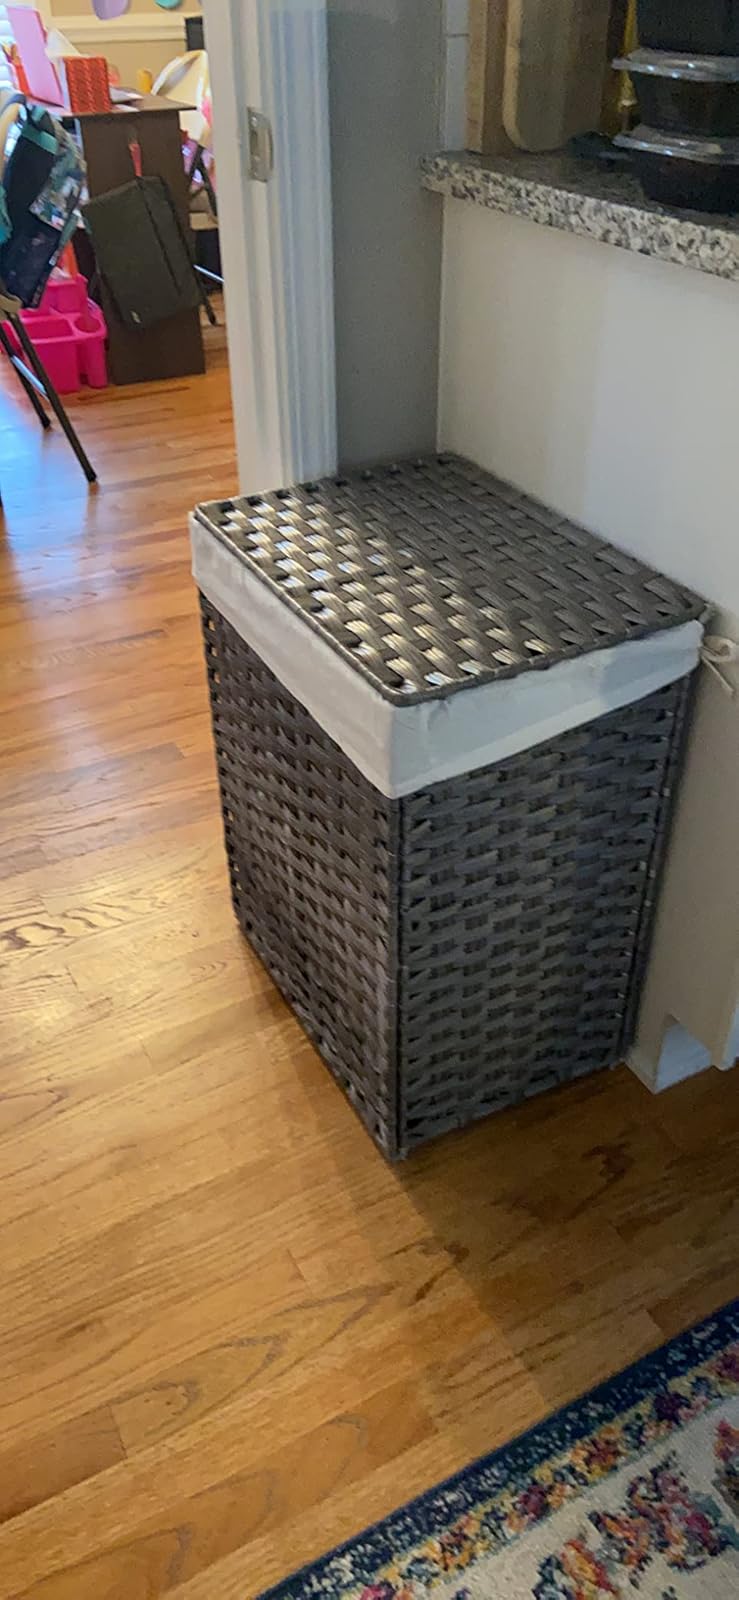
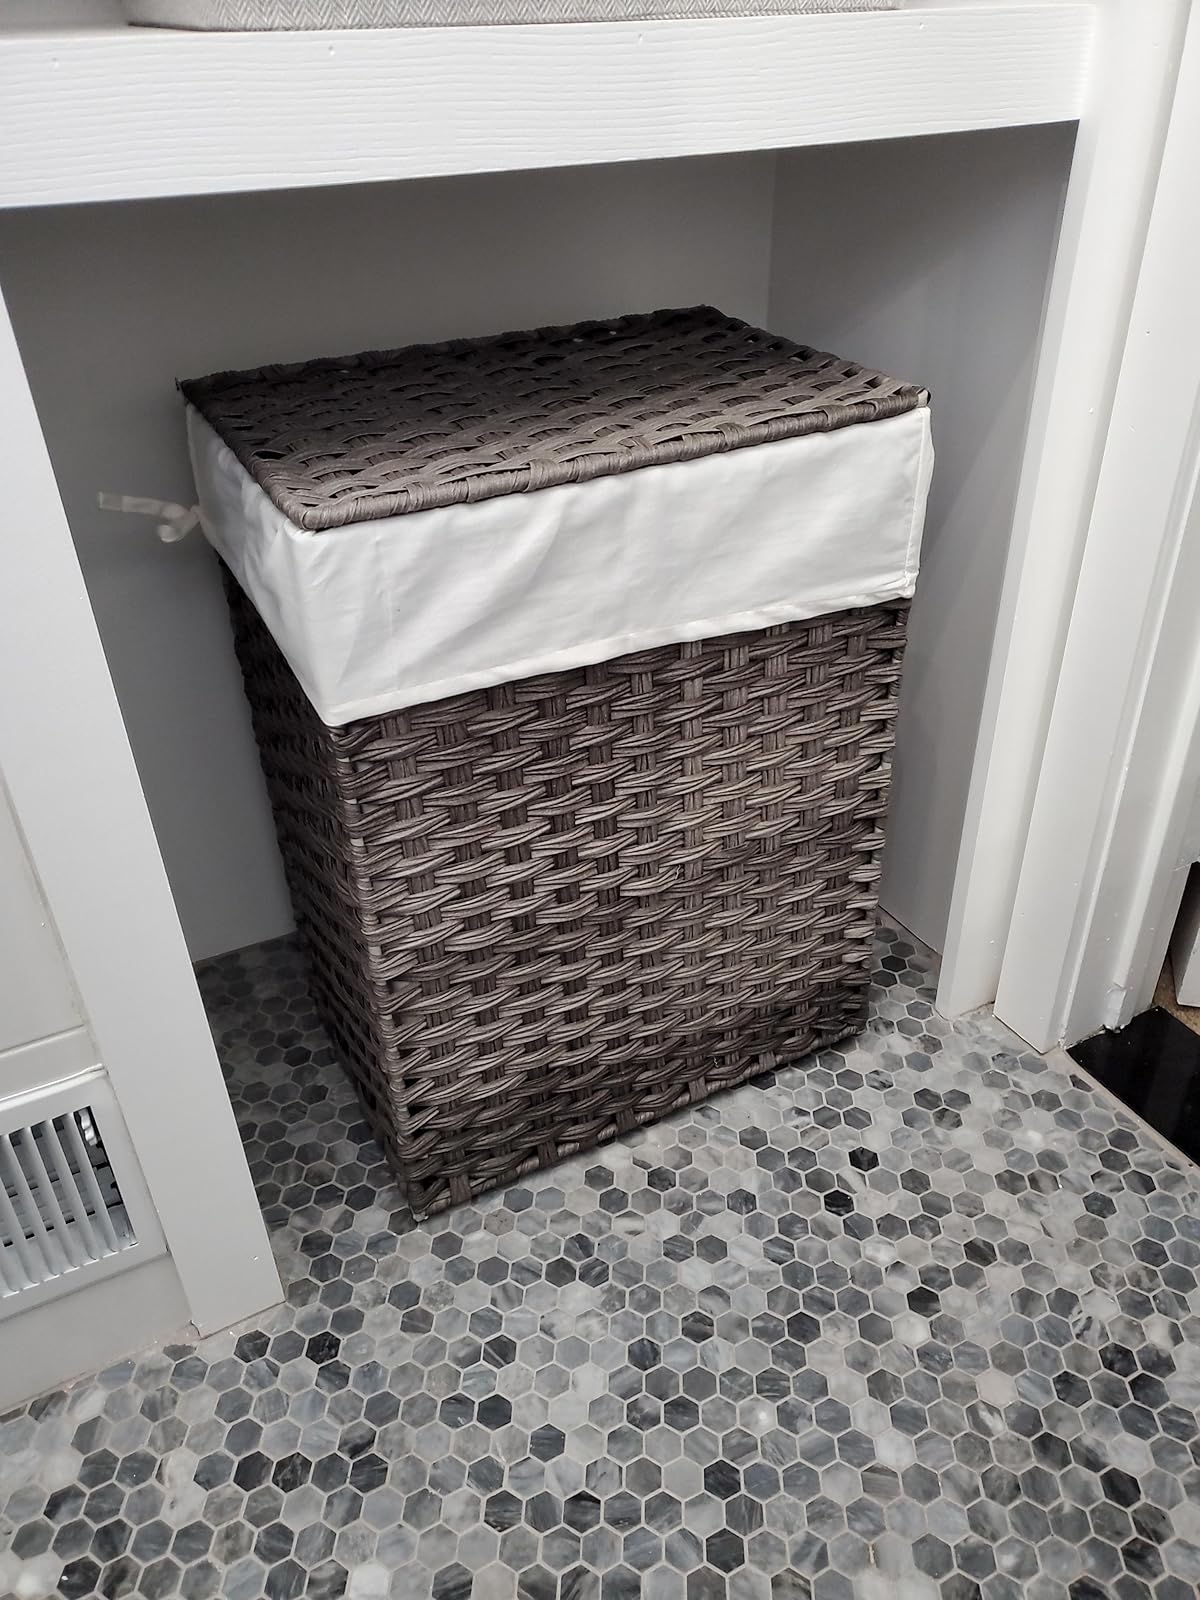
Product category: items_hamper
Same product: yes